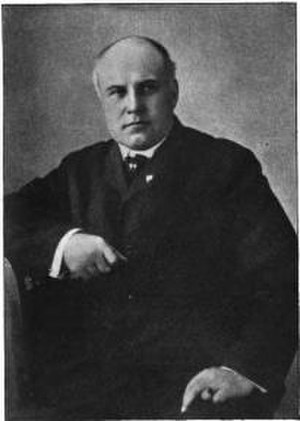
Amerikanske indenrigsministre / Indenrigsministre
Franklin Knight Lane
Amerikanske indenrigsministre eller United States Secretary of the Interior leder United States Department of the Interior.